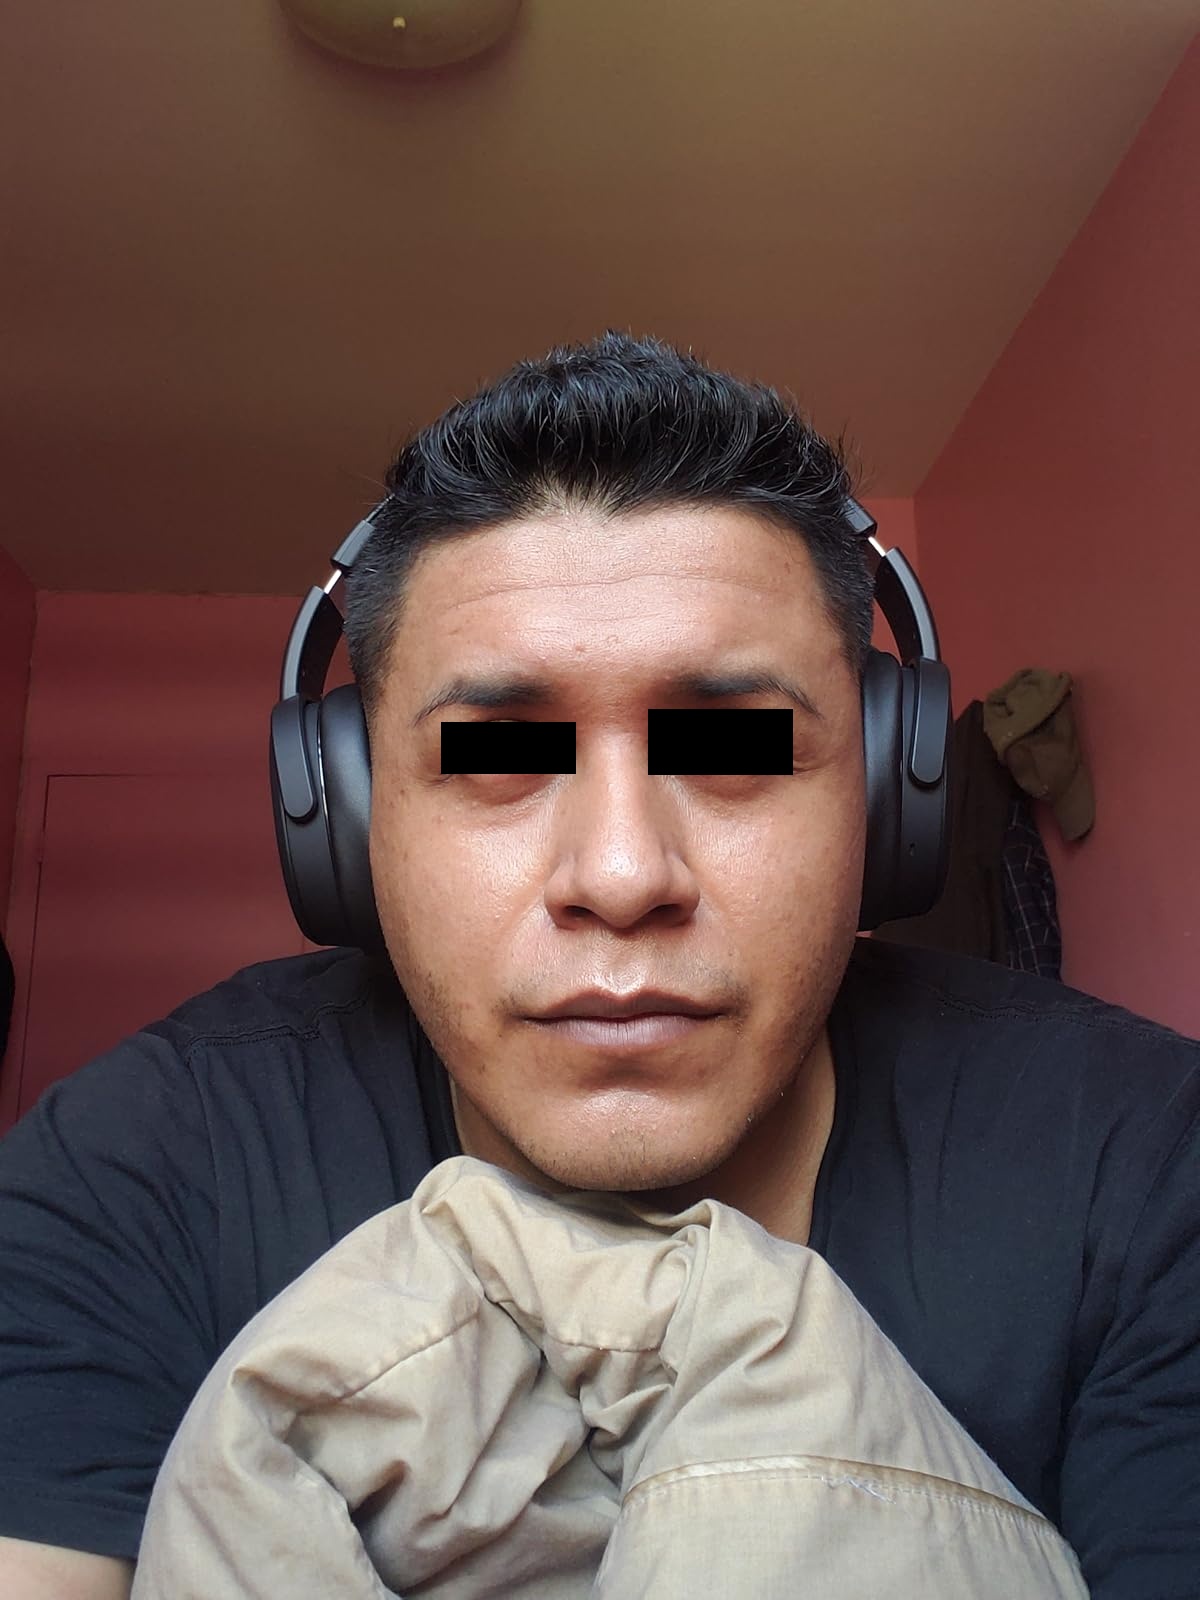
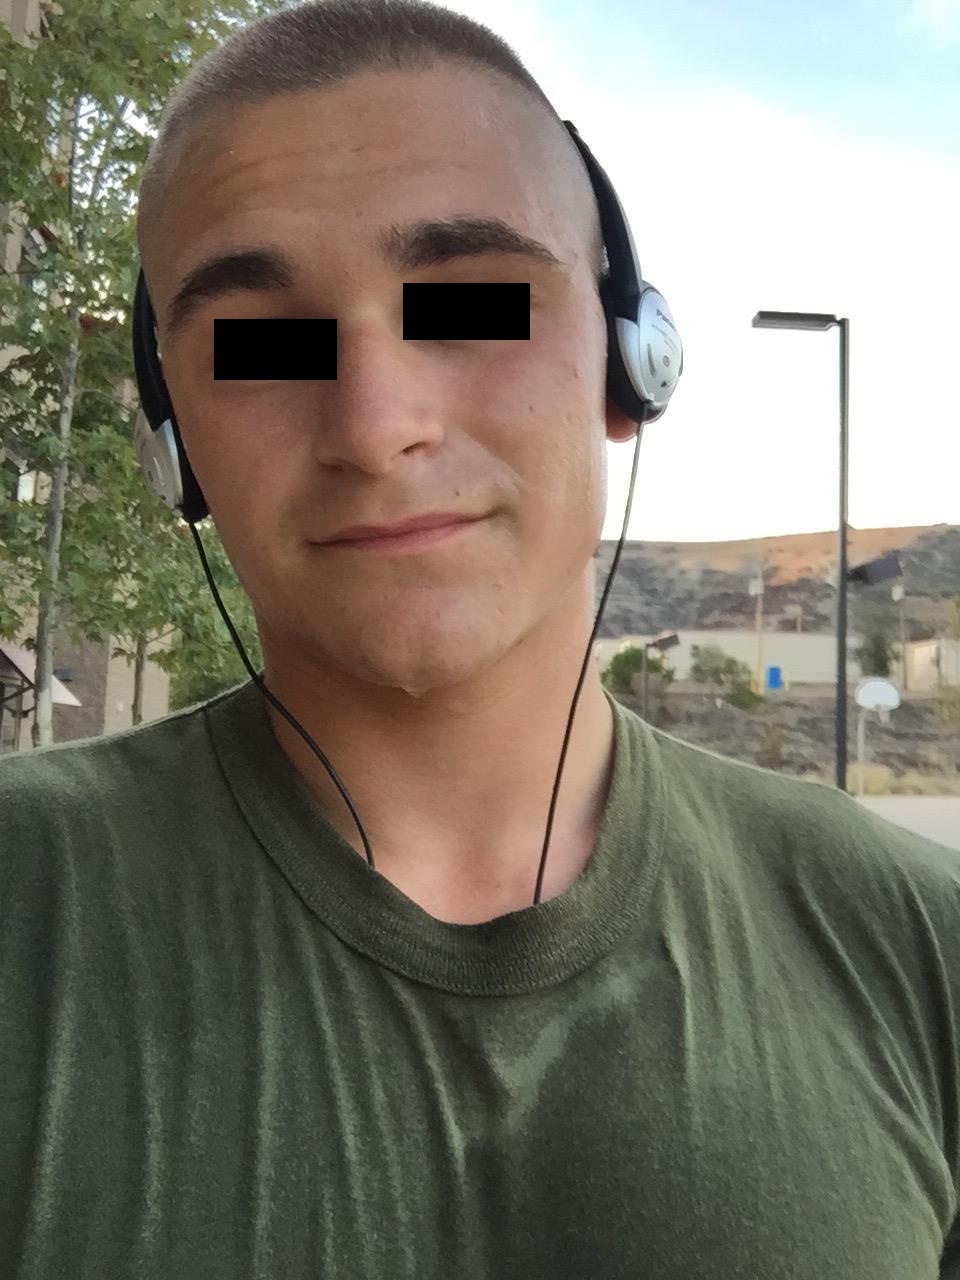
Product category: headphones
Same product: no